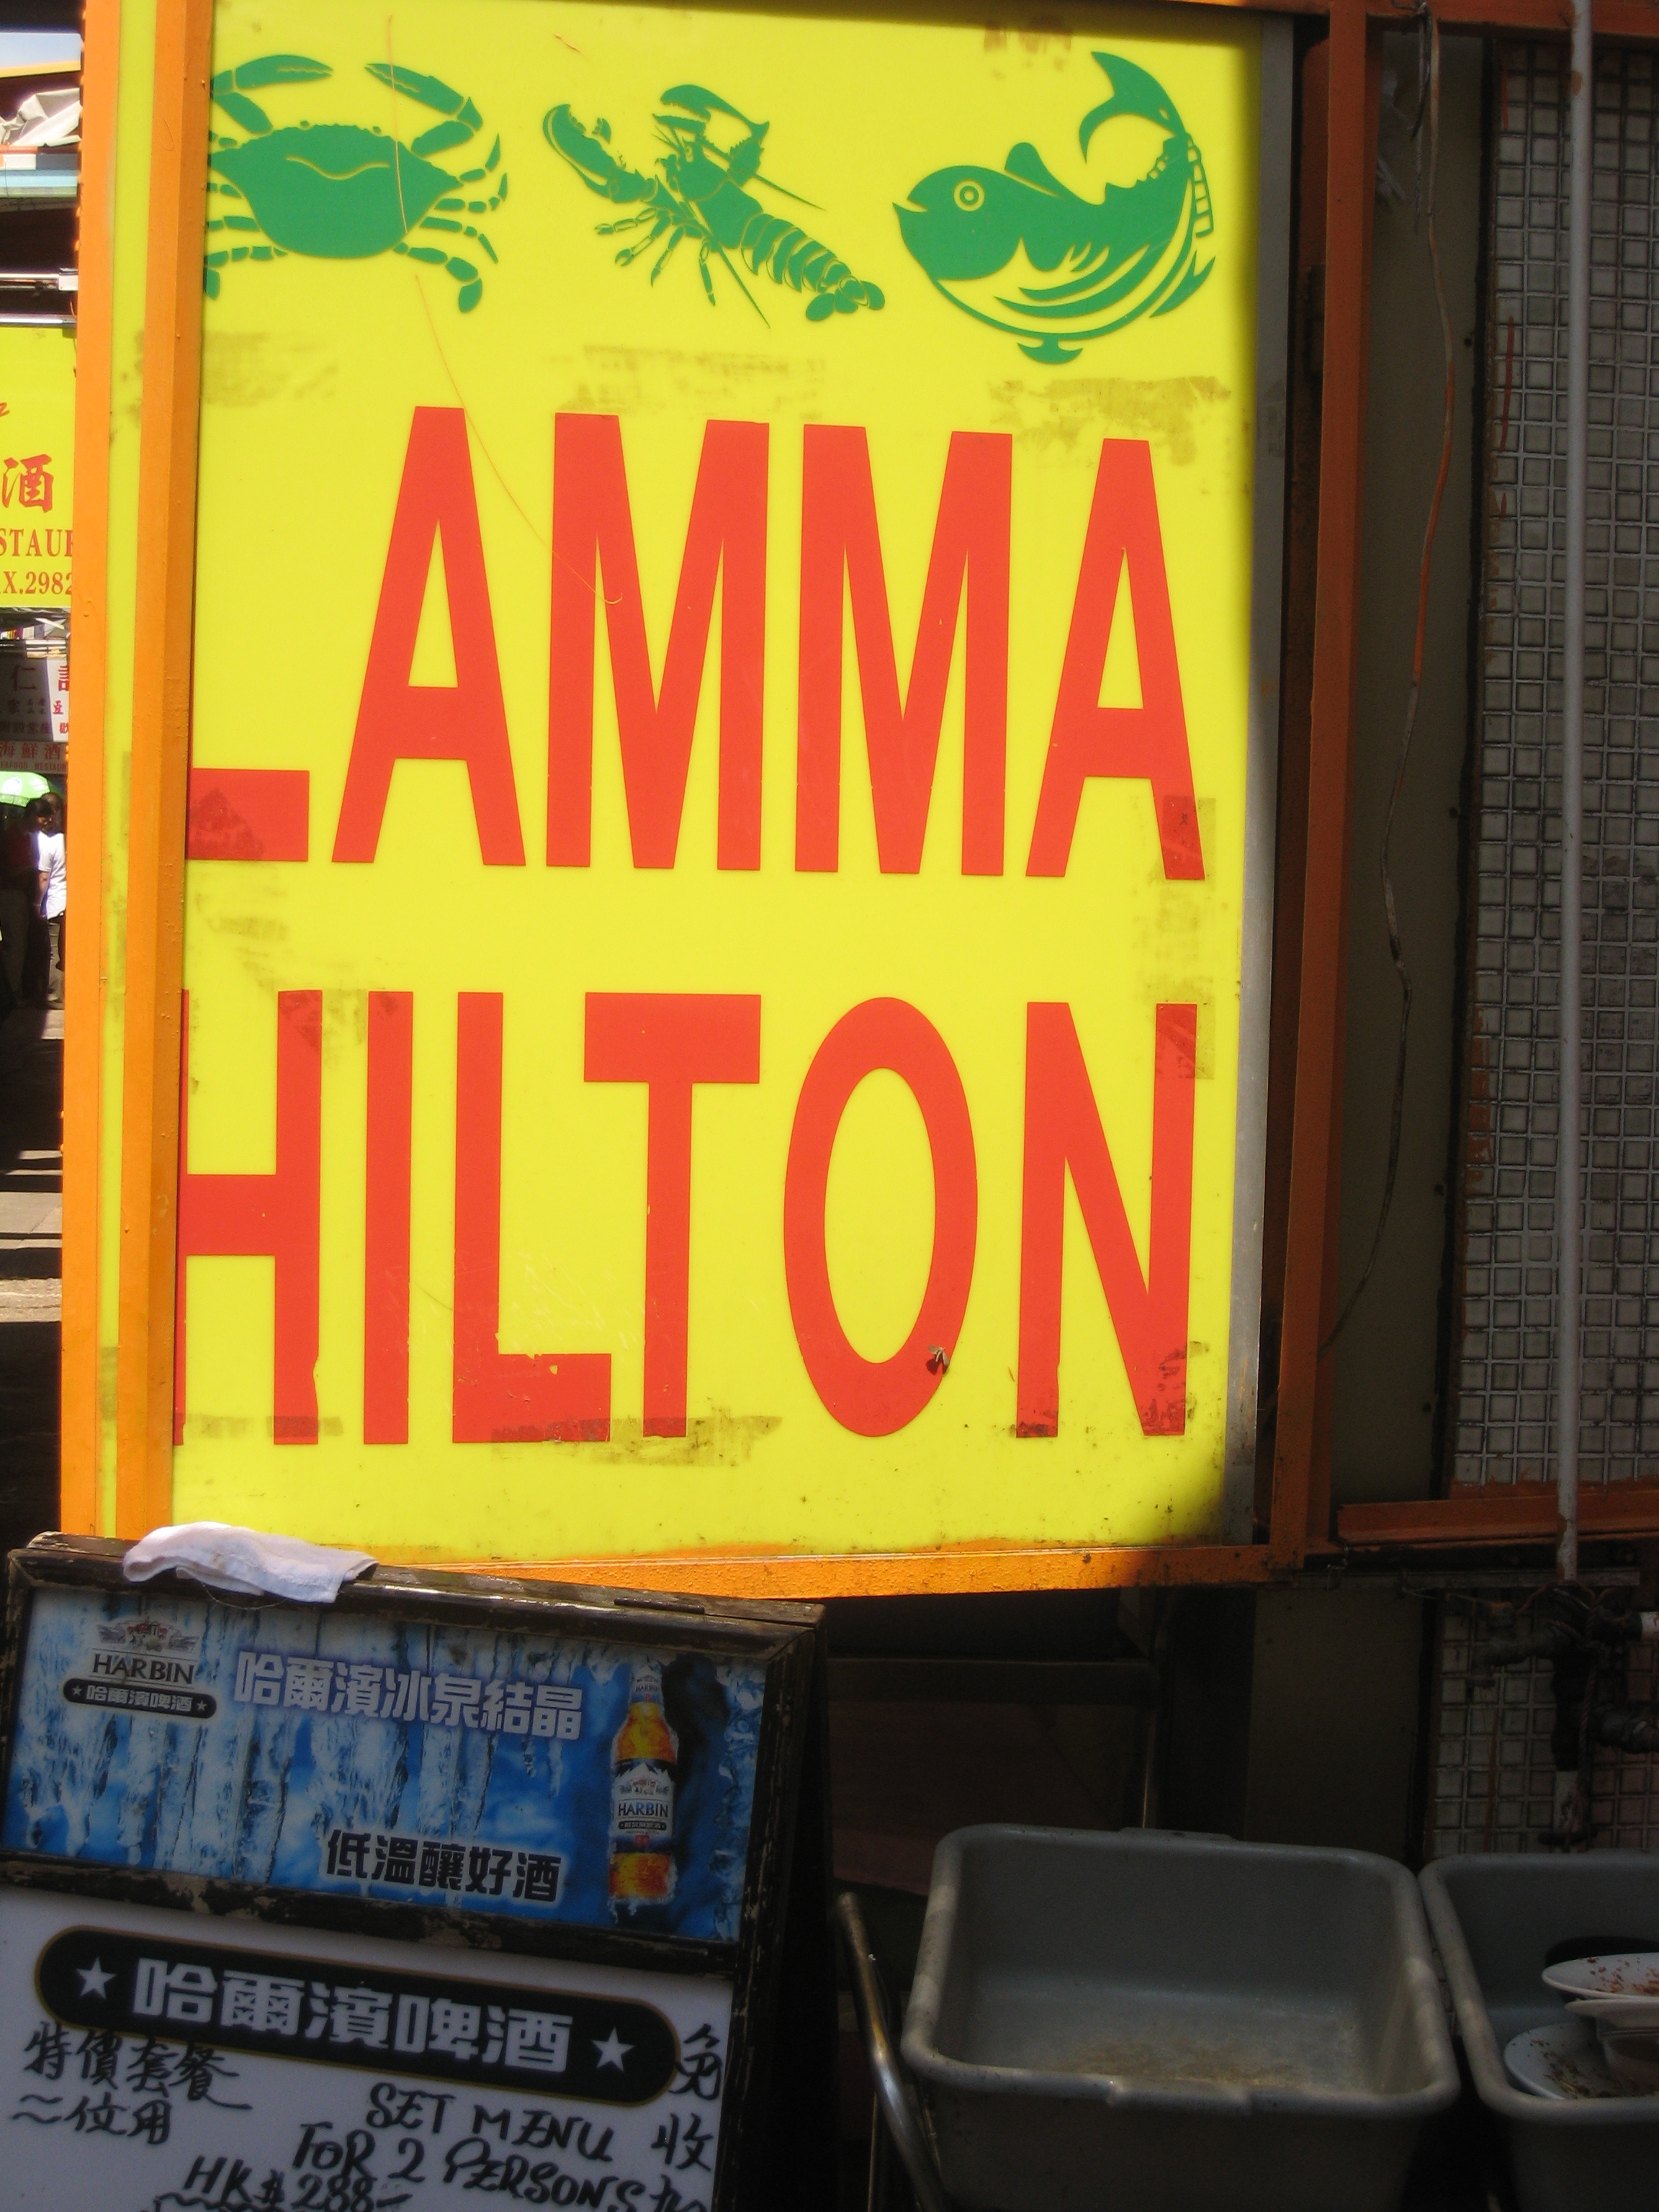
advertising, sign, signage, poster, hongkong, lamma